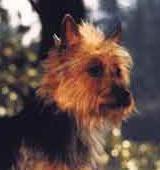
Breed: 202-n000020-Australian_terrier